Qaytarma

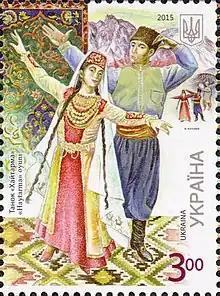
"Qaytarma" as depicted on a 2015 stamp of Ukraine

Qaytarma (also written as Haytarma) is a form of Crimean Tatar folk dance and folk music characterised by cyclical motion. It is most commonly performed at weddings and on holidays.